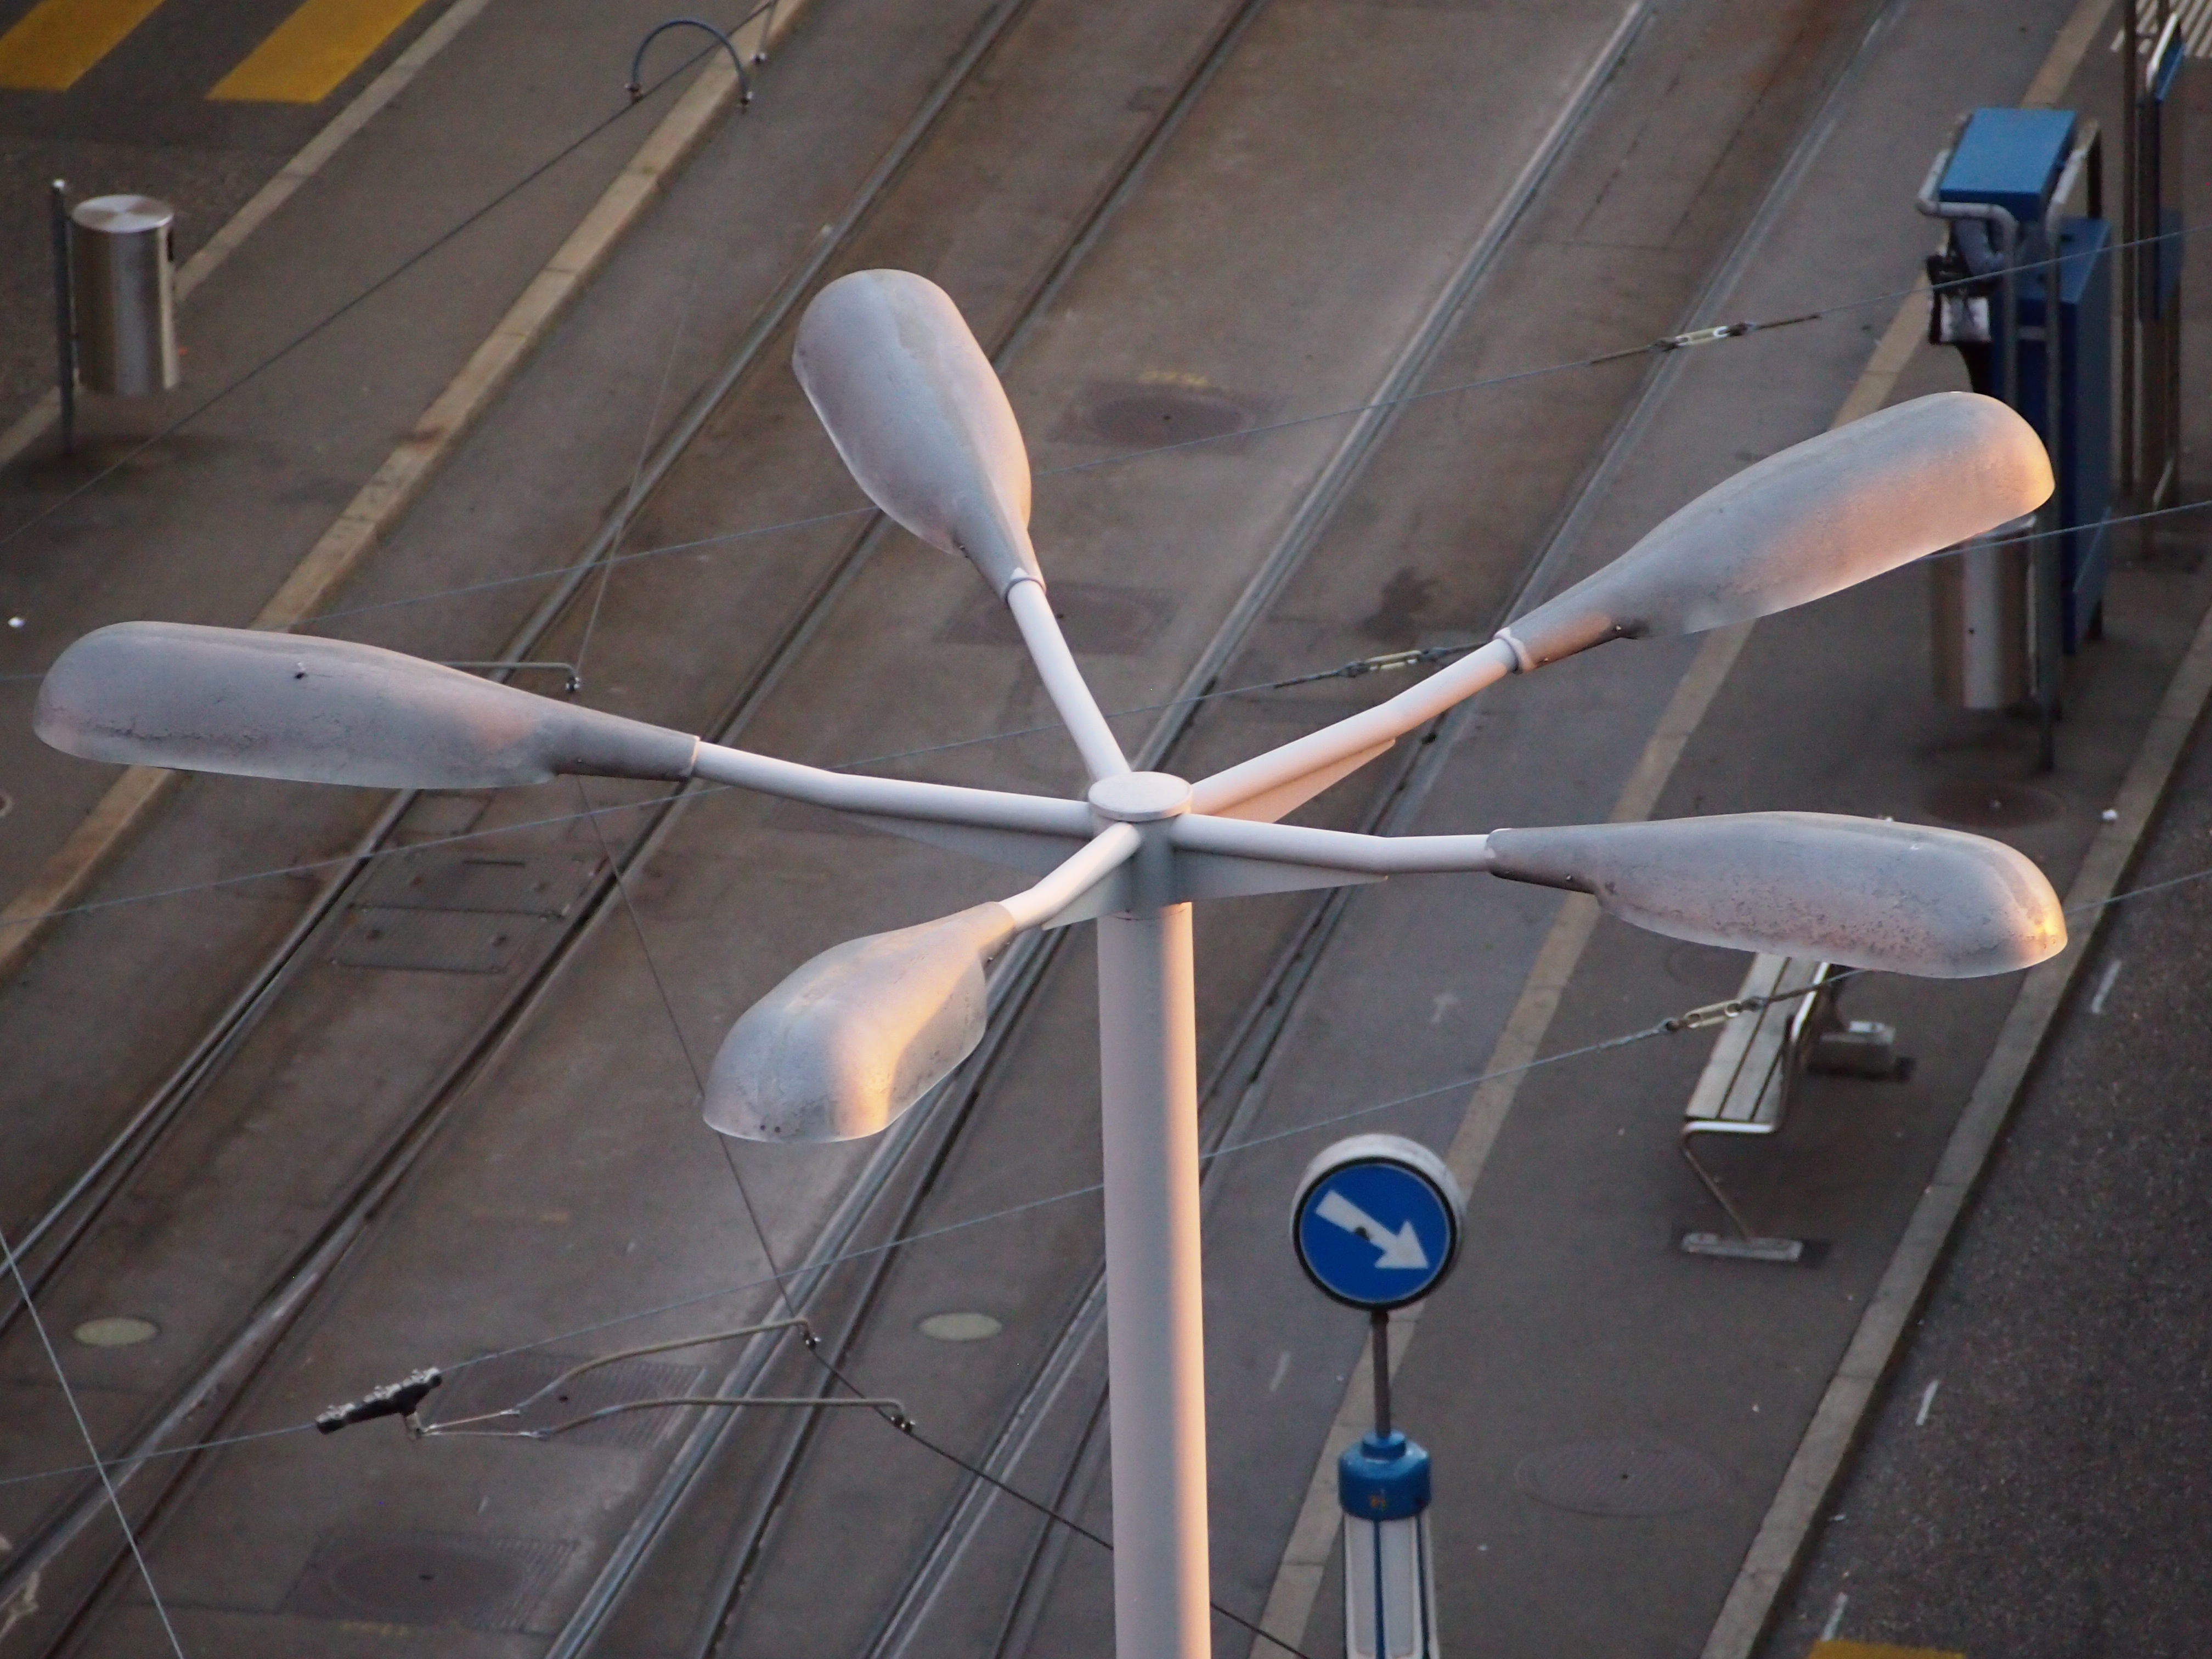
wing, road, wheel, ceiling, vehicle, mast, lighting, zurich, candelabra